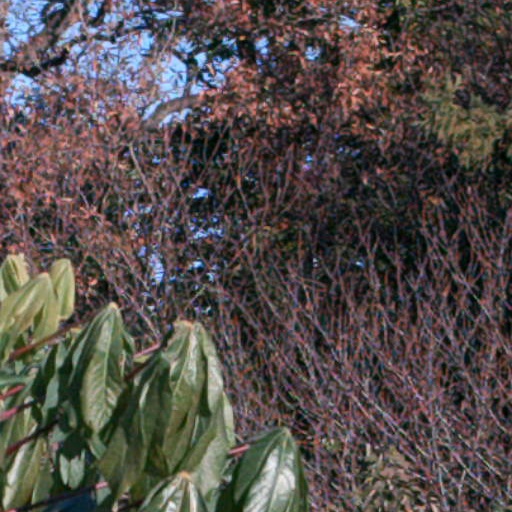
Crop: cassava